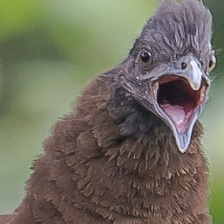
Species: GREY HEADED CHACHALACA
Scientific name: ORTALIS CINEREICEPS